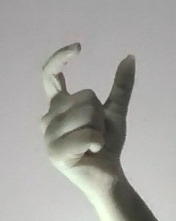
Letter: nun